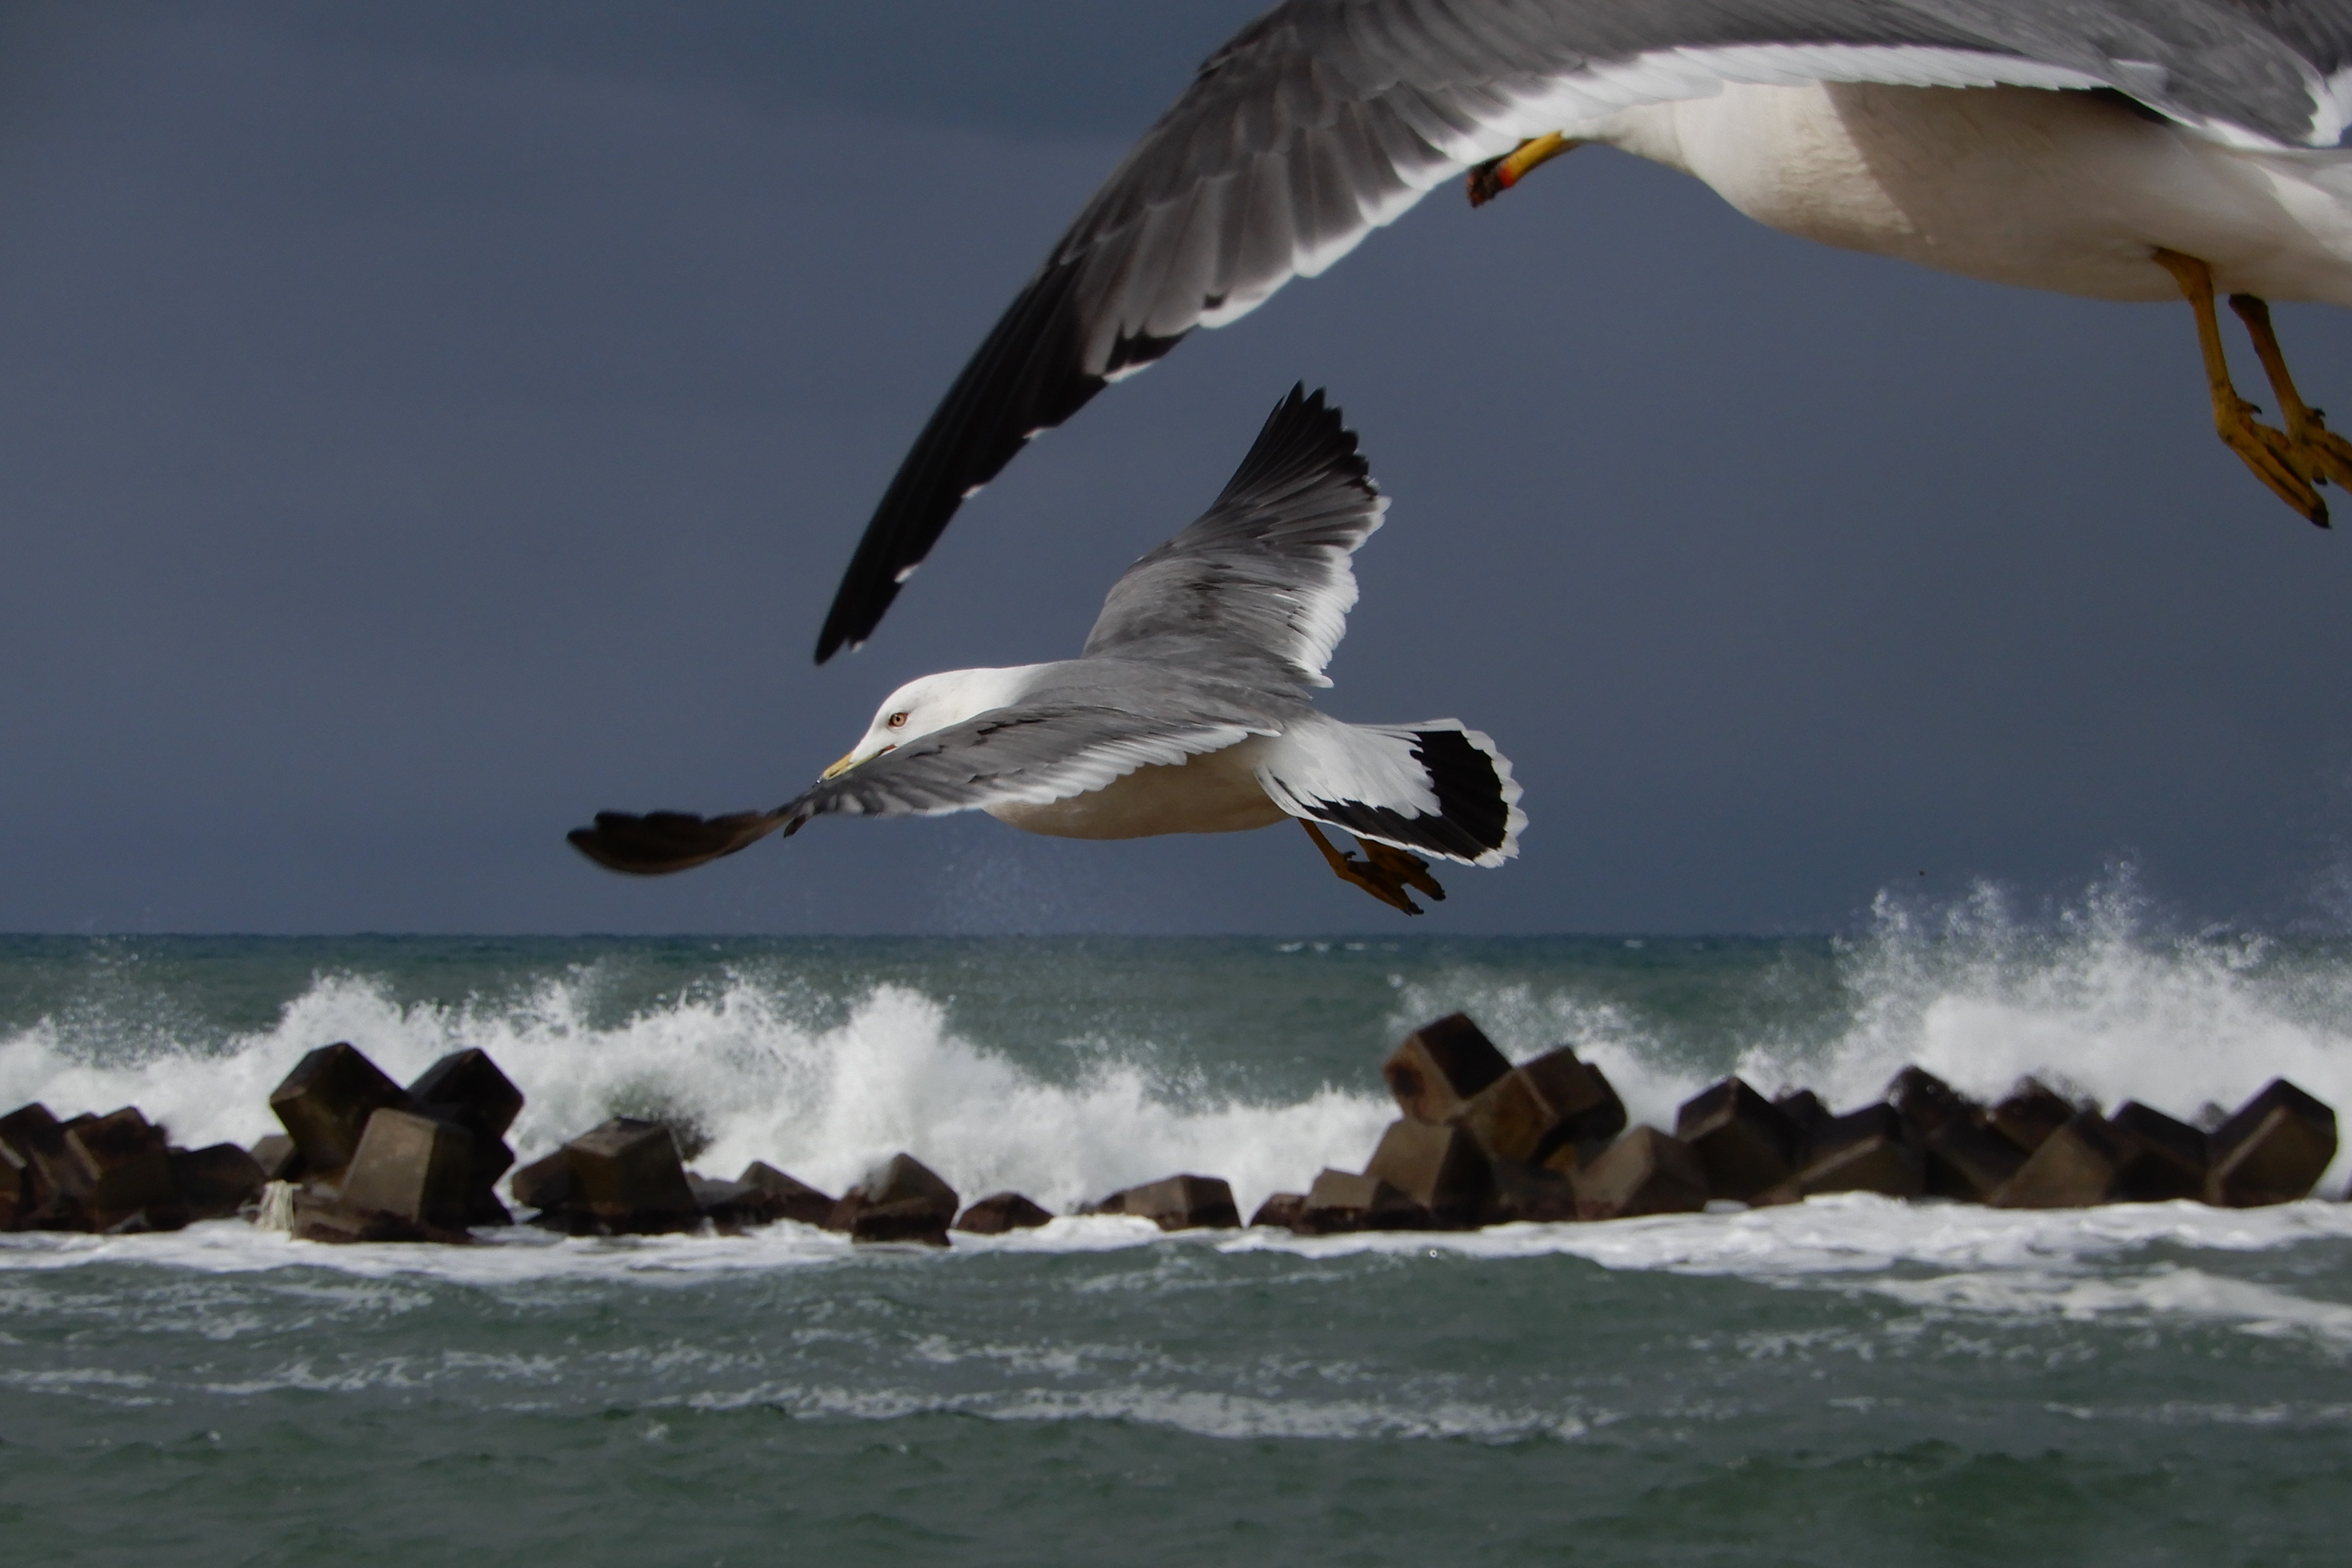
beach, sea, bird, wing, wave, animal, seabird, seagull, gull, flight, natural, wild animal, free, vertebrate, albatross, sea gull, charadriiformes, wind wave